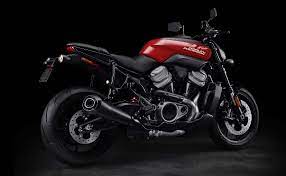
Vehicle type: Motorcycles